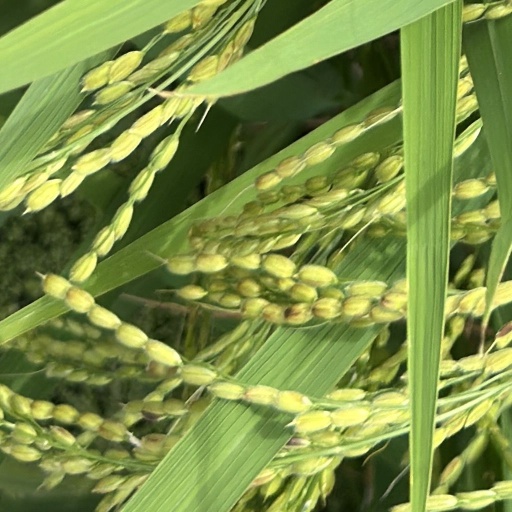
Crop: rice